COVID-19 pandemic in Italy

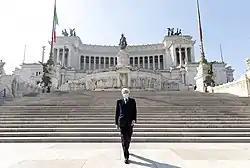
President Sergio Mattarella at the Altar of the Fatherland during the Liberation Day, wearing a face mask

In Veneto, Grafica Veneta – the printing company of the "Harry Potter" books in Italian – started to mass-produce protective masks.